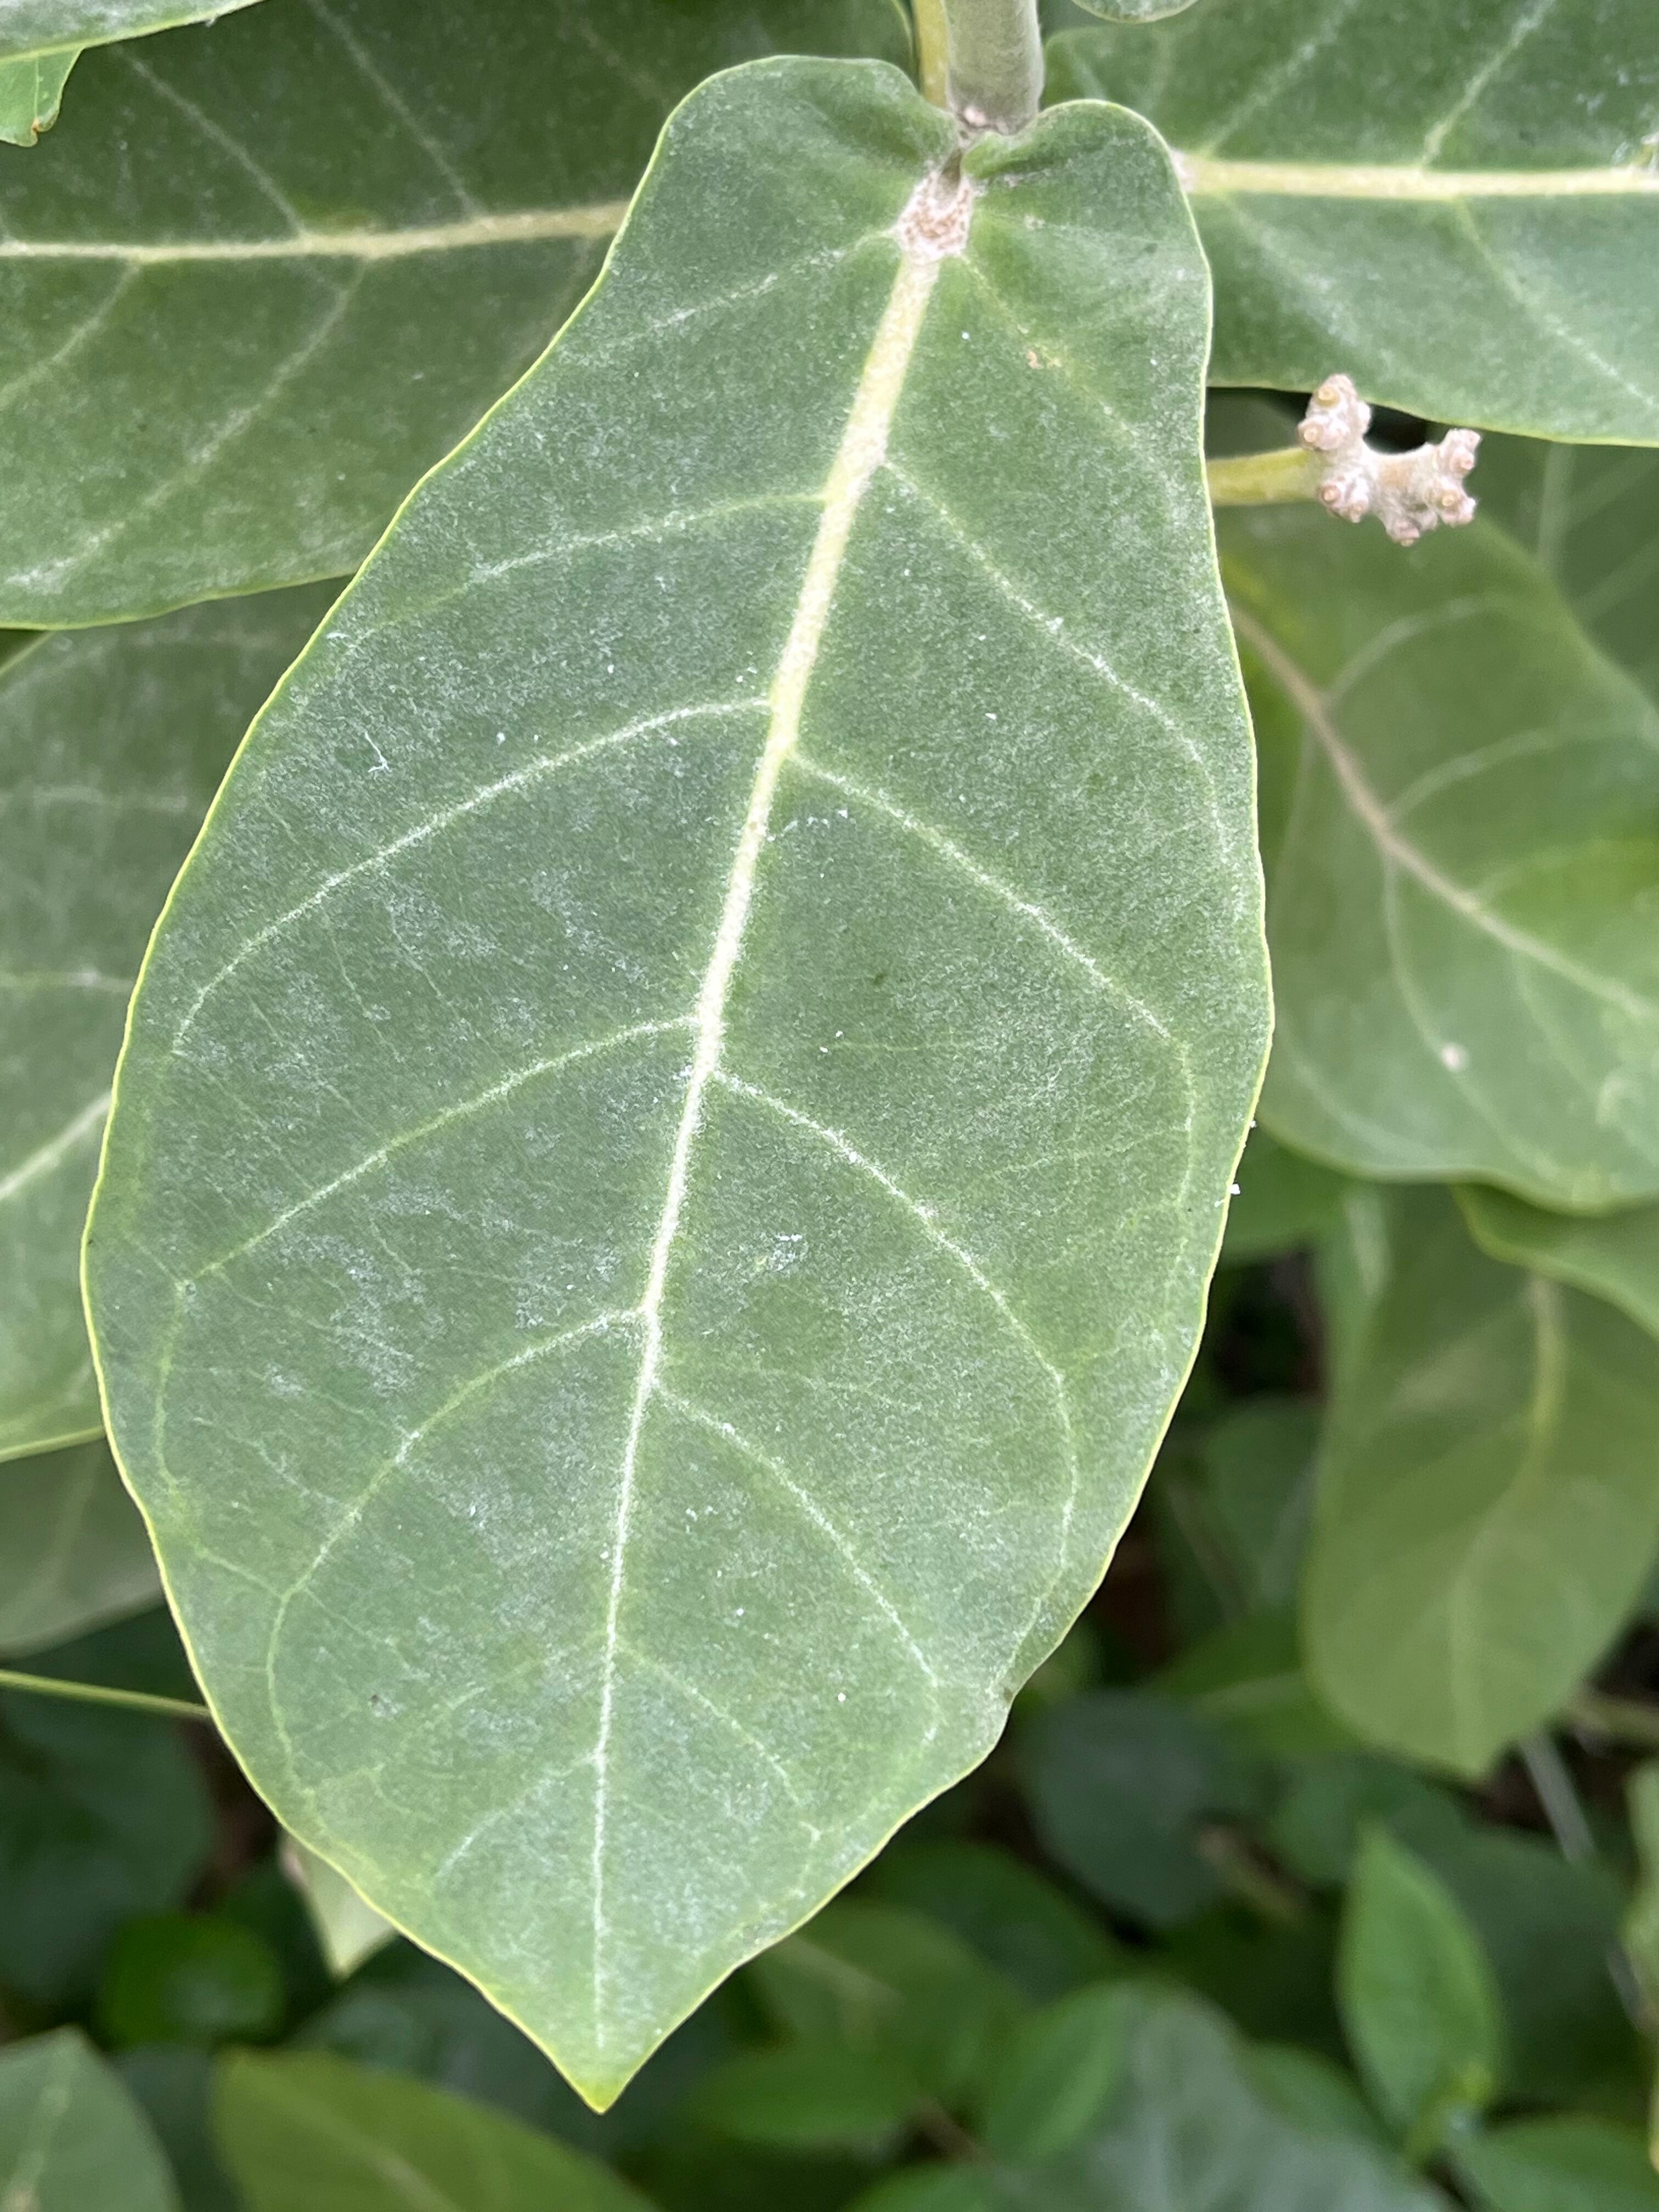
Plant species: calotropis-gigantea